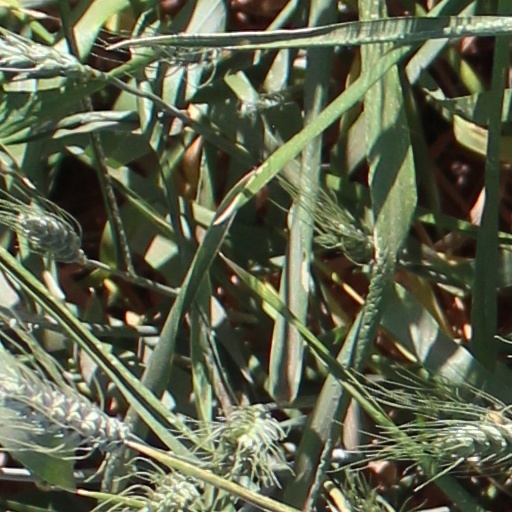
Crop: wheat